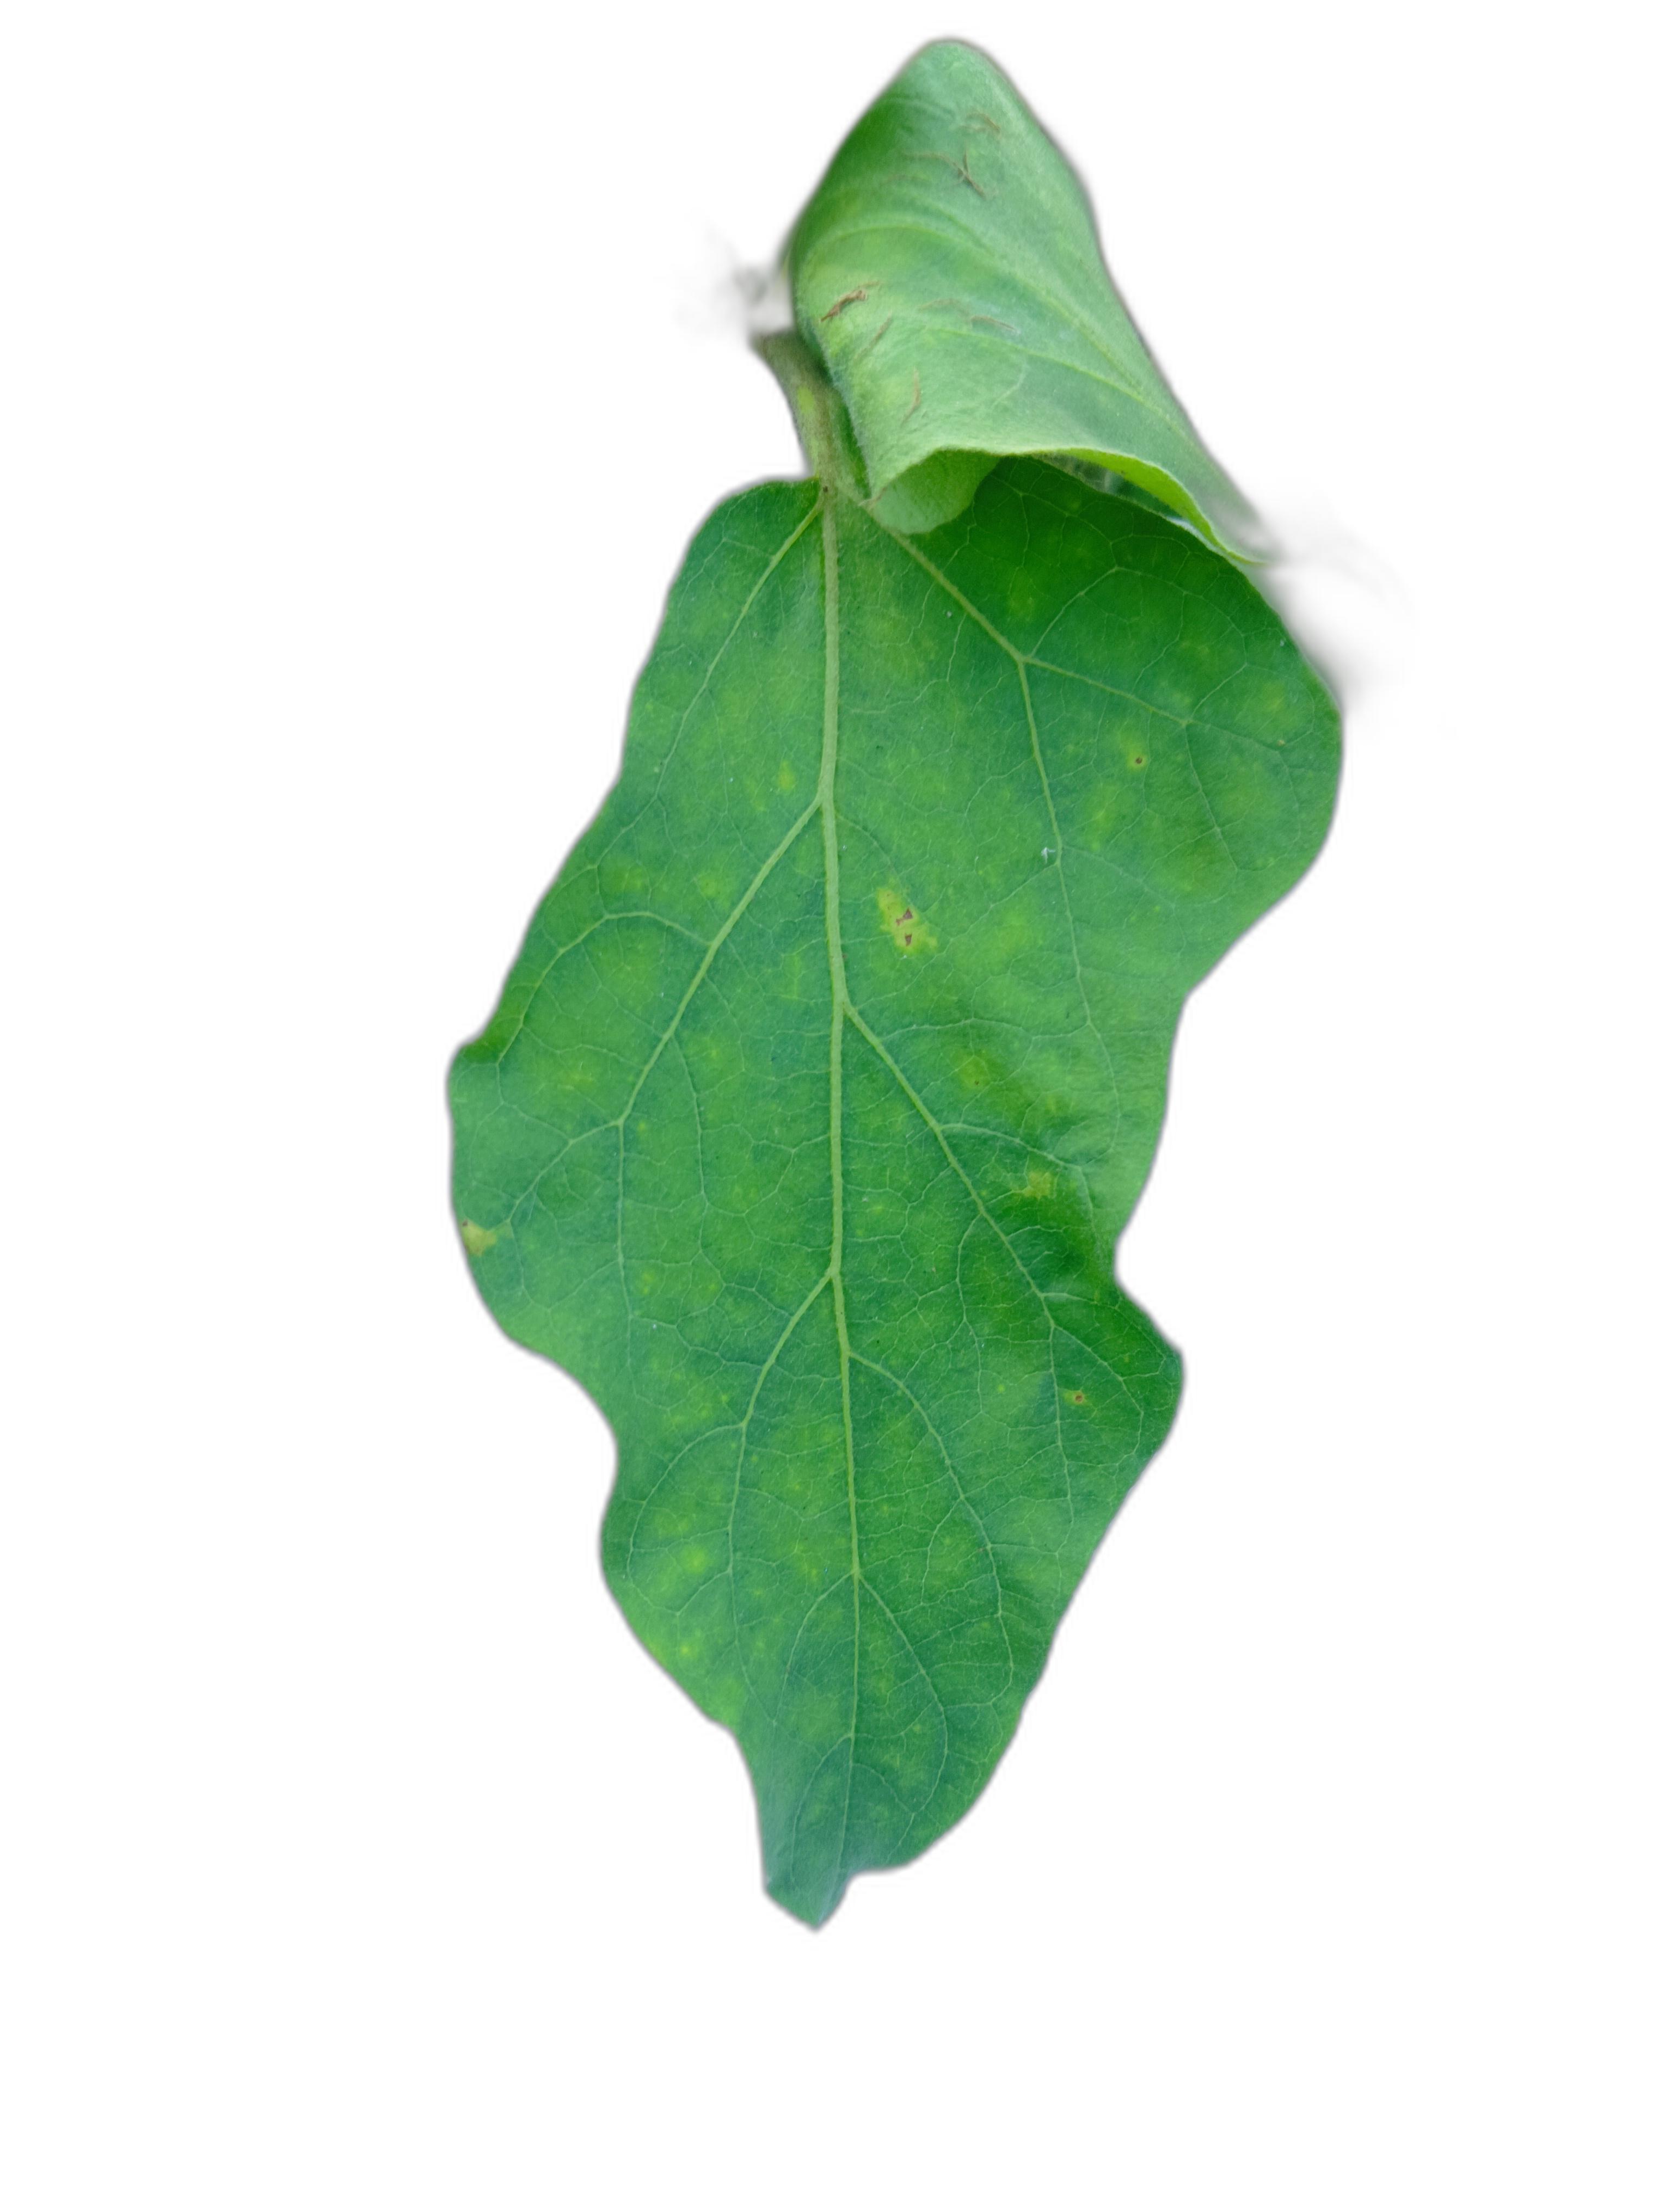
Label: Leaf Spot Disease